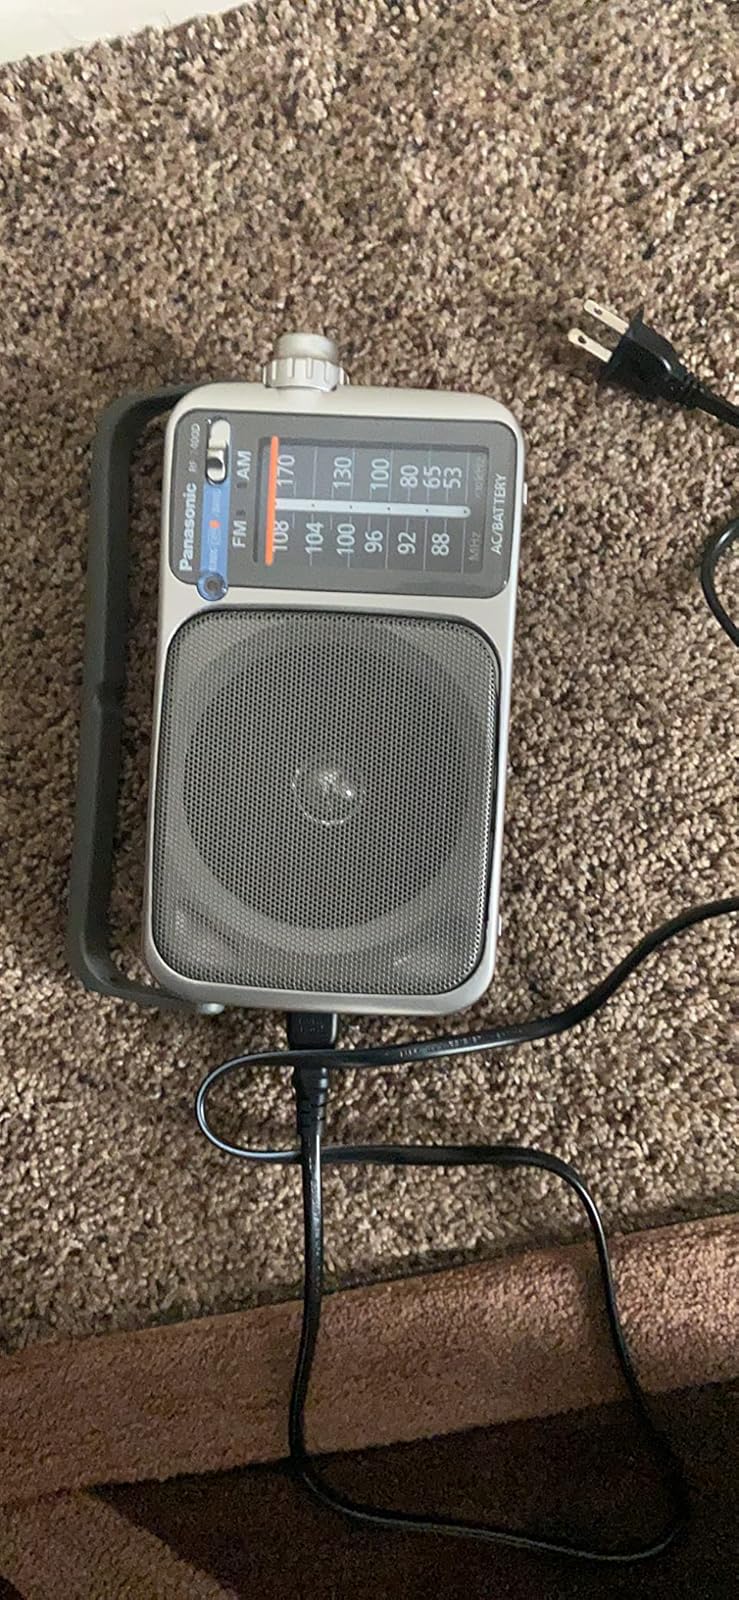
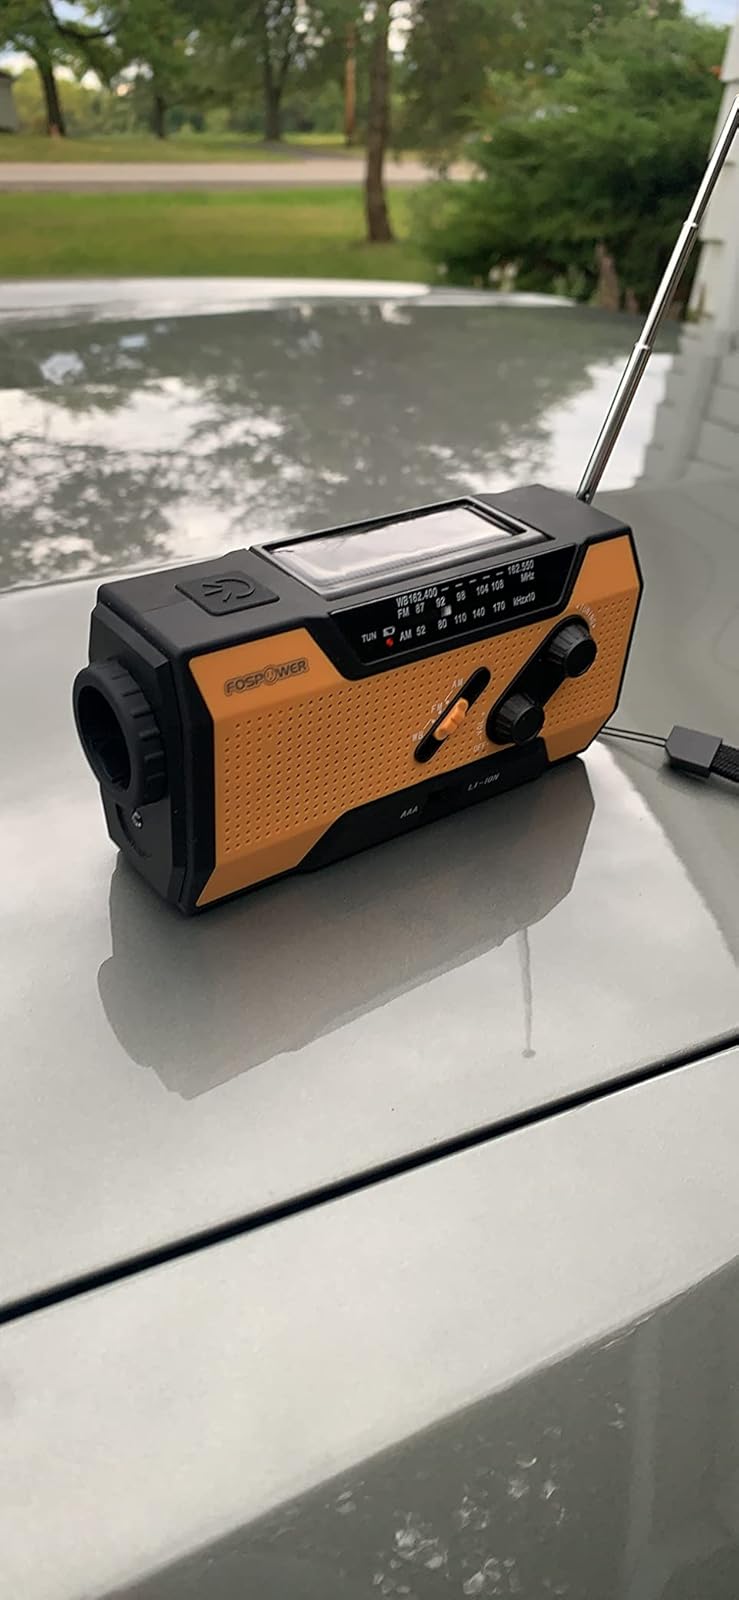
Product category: radio
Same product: no